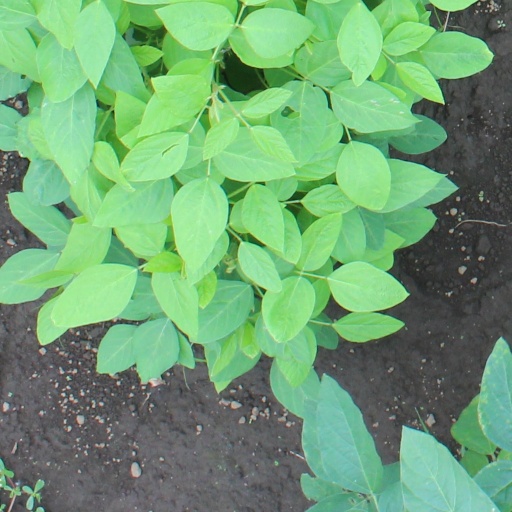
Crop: soybean